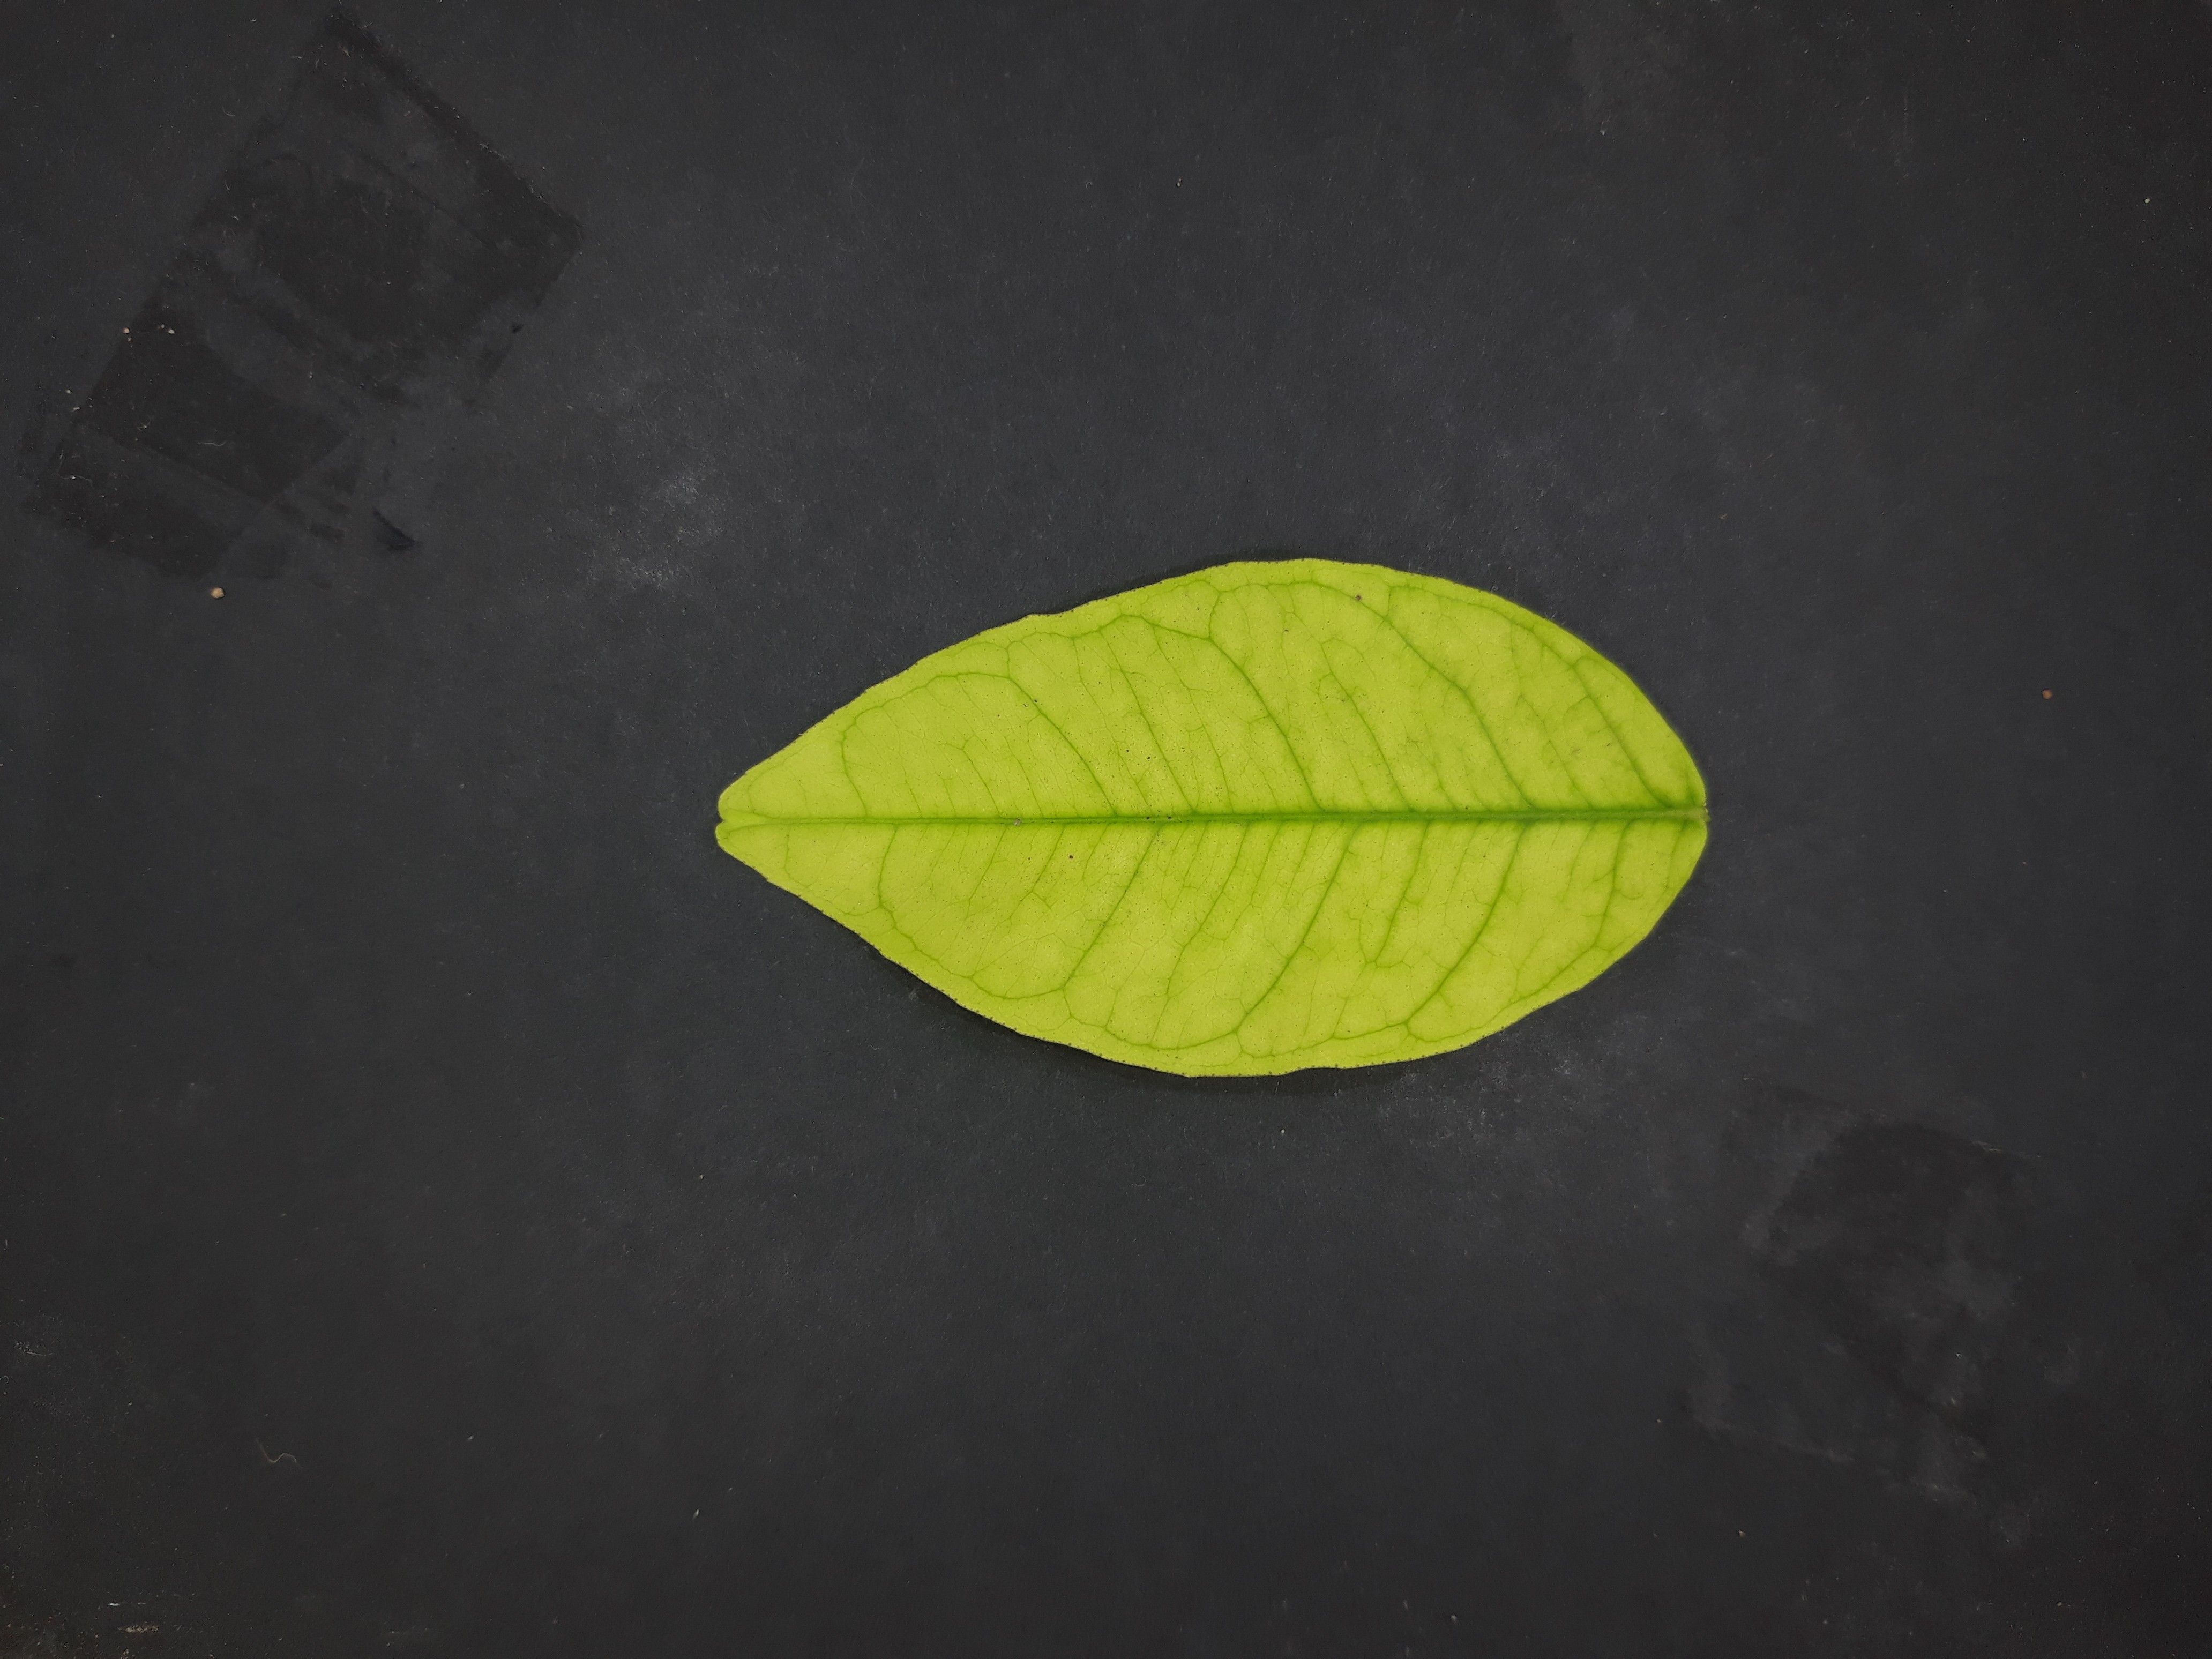
Label: Iron deficiency (Fe)